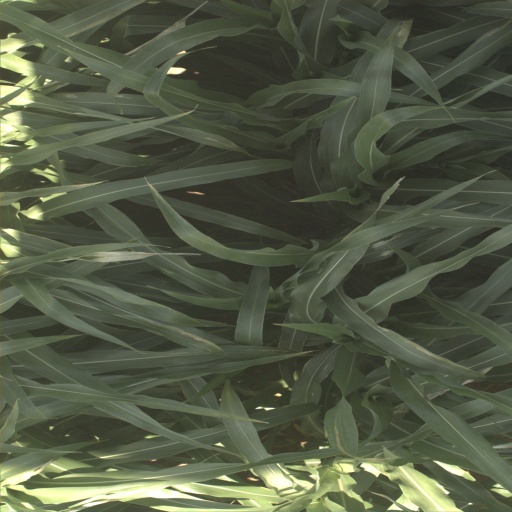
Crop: sorghum